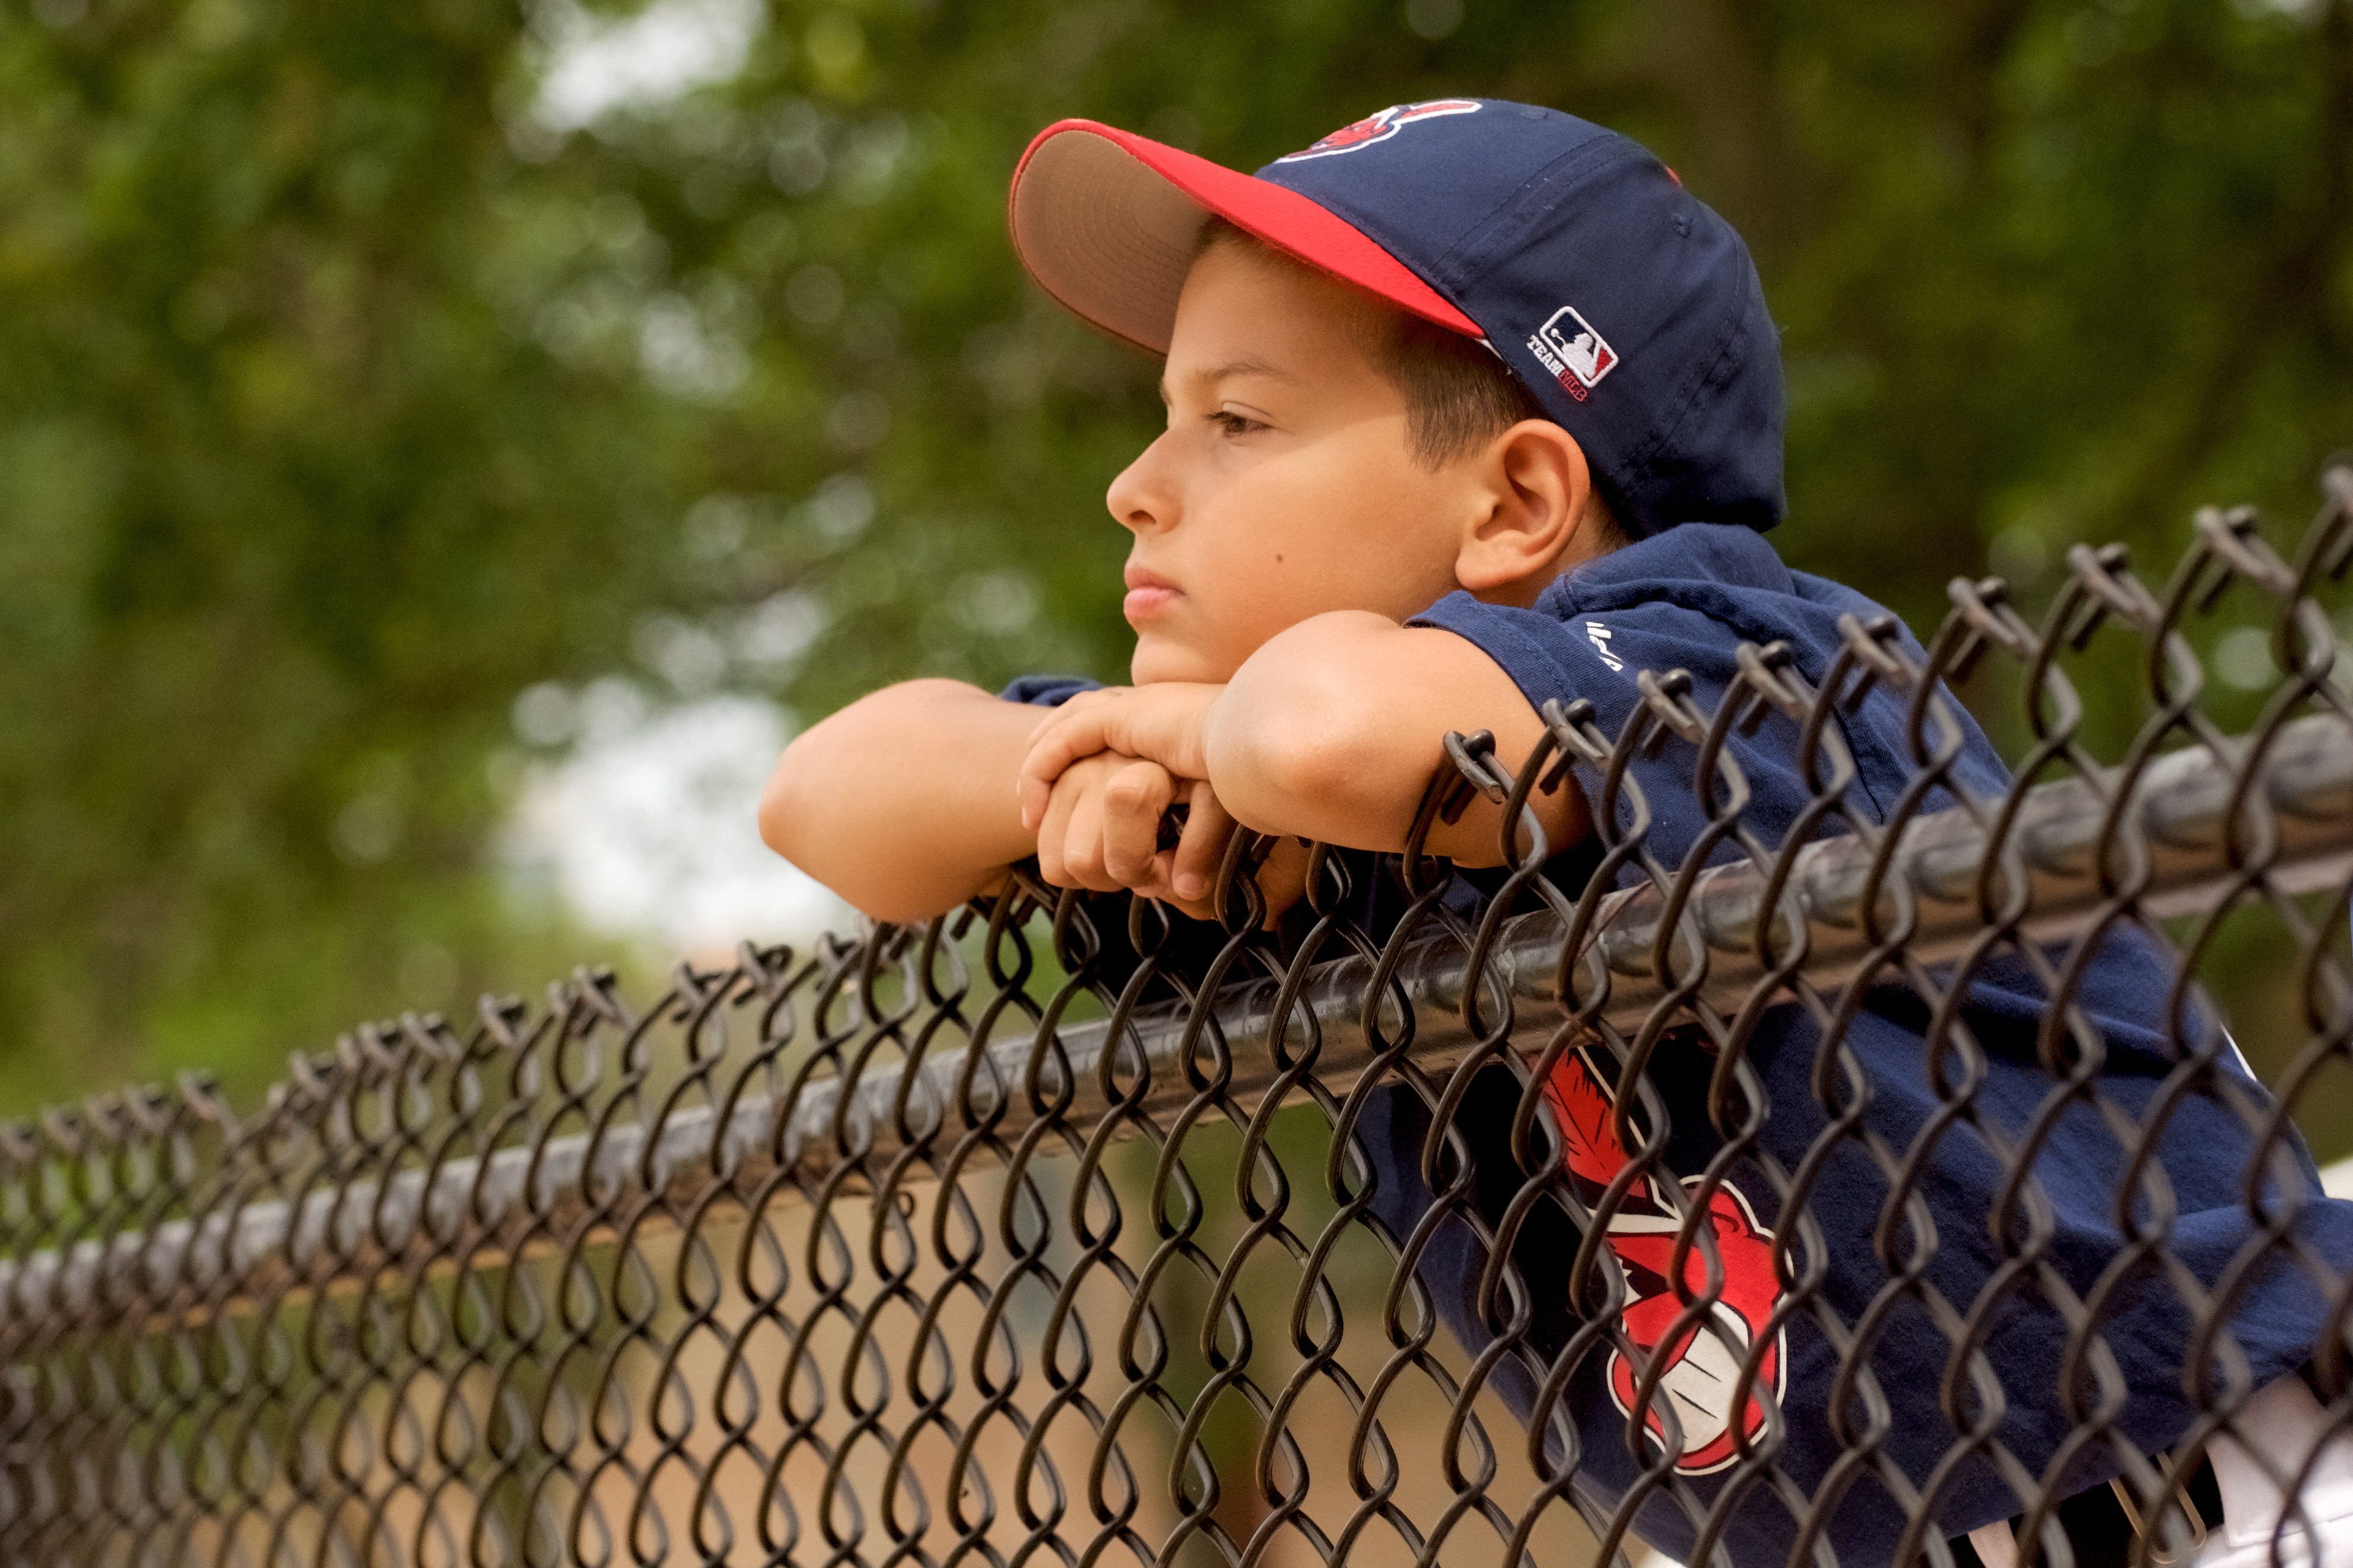
fence, baseball, sport, game, play, boy, waiting, park, child, fan, sad, watching, cleveland, dreaming